Provincial Route 11 (Buenos Aires)

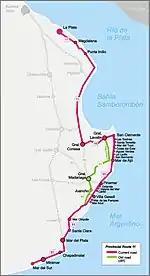
In red, current Route 11, paved in 1979. The old path is marked in green

The first works on the road were made in the zone of Mar del Plata. The path between the downtown and Camet Park was paved in 1928, then followed by the pavement of the stretch to the Punta Mogotes lighthouse, finished in 1933.